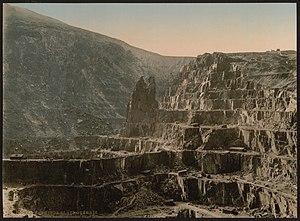
La carrière de Penrhyn est une carrière à ciel ouvert d'ardoise située près de la ville de Bethesda dans la région de Gwynedd au Pays de Galles.
L'ardoise est un petit élément de couverture des bâtiments, façonné par débit et fente de certains schistes fins dits ardoisiers.